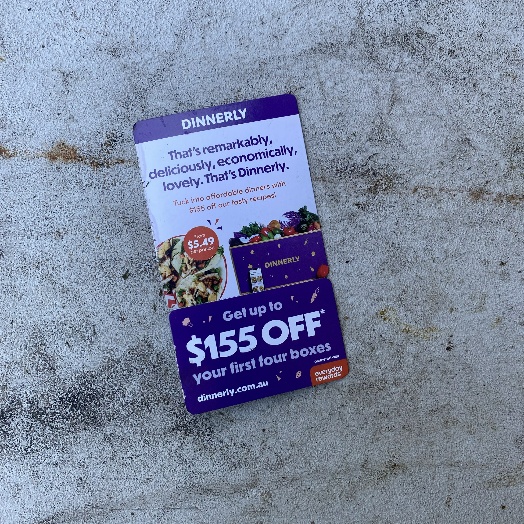
Label: Paper